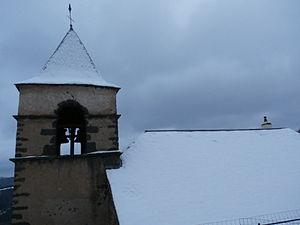
Église Notre-Dame This building is indexed in the Base Mérimée, a database of architectural heritage maintained by the French Ministry of Culture,